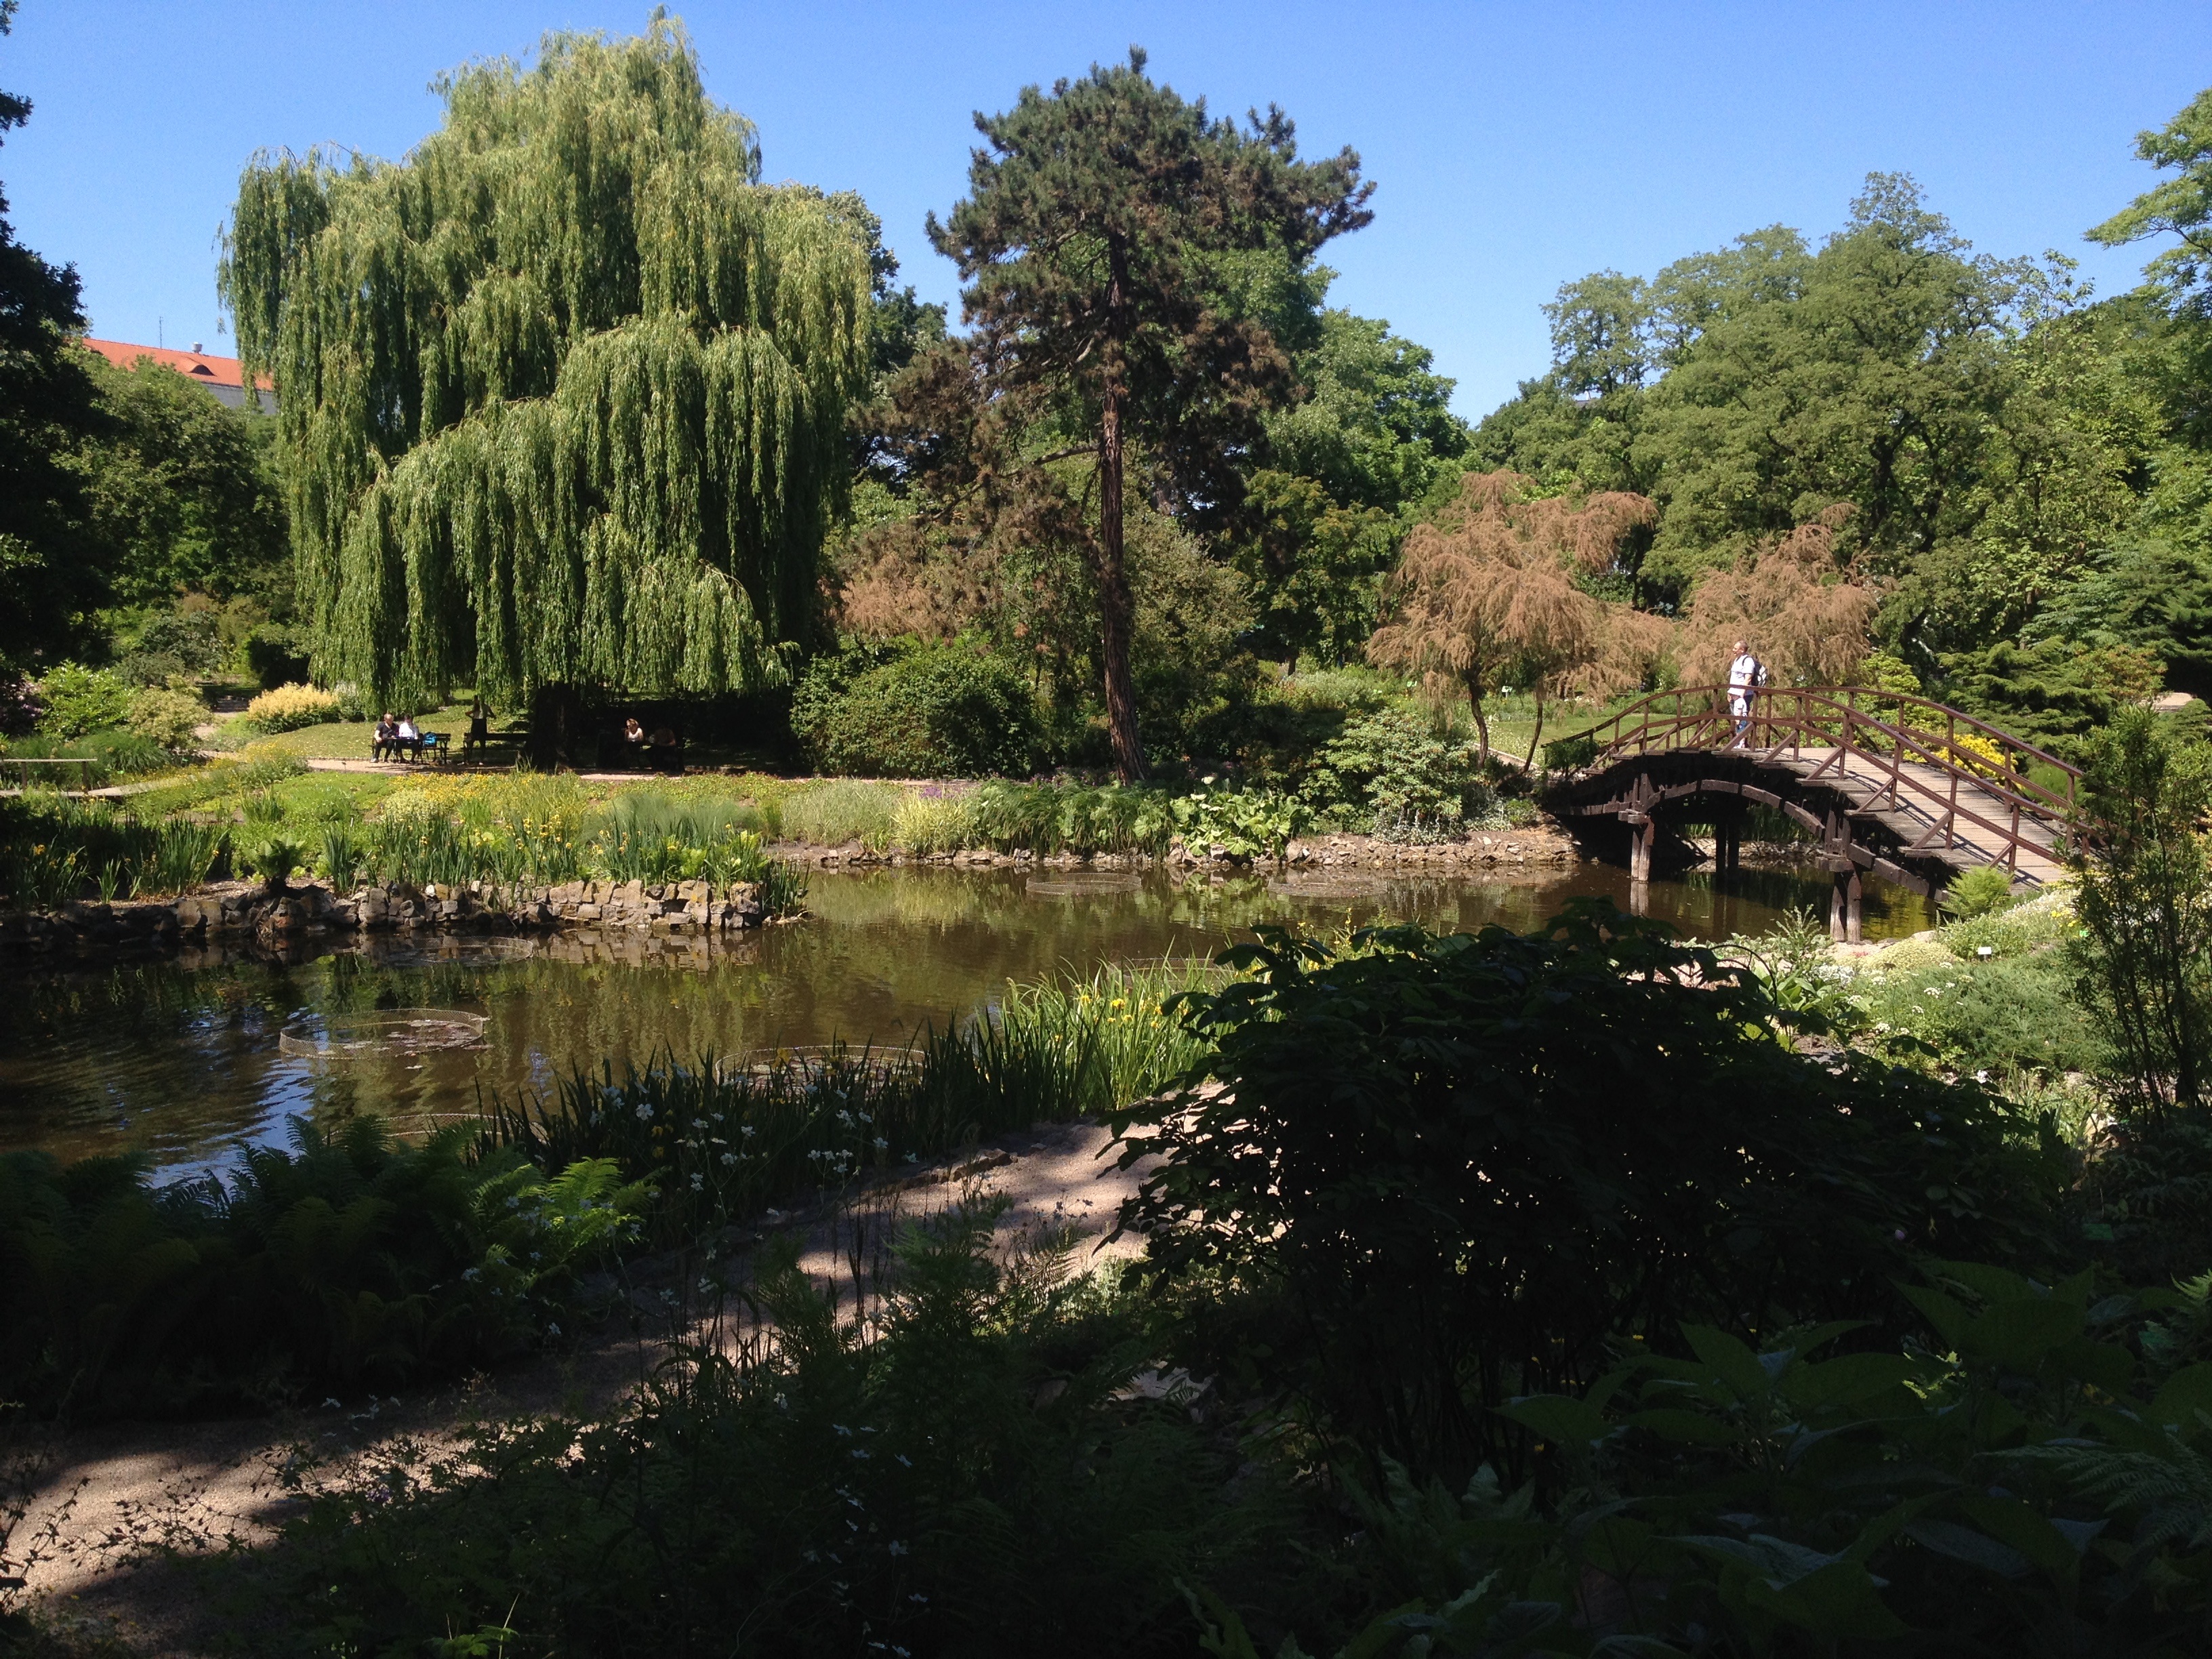
tree, water, nature, forest, wilderness, bridge, lake, river, summer, pond, reflection, park, reservoir, garden, poland, wetland, ecosystem, wroc aw